Polytechnic University of the Philippines Santo Tomas

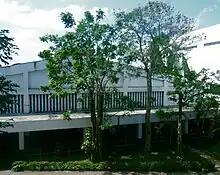
The PUP Santo Tomas Gymnasium

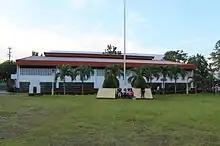
The Gymnasium behind the flagpole.

The PUP Sto. Tomas Gymnasium is where all the P.E. classes are held. It also serves as the event center of the PUP Santo Tomas community and other neighboring institutions in Santo Tomas.